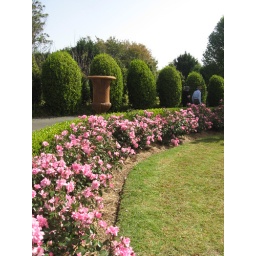
Pretty pink roses all in a row